Francis Preston

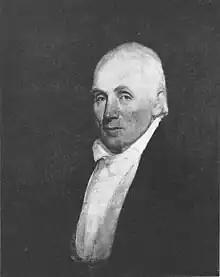
portrait by Matthew Harris Jouett

Francis Preston (August 2, 1765 – May 26, 1835) was an American lawyer and politician from Abingdon, Virginia. He was the son of Col. William Preston of Virginia, served in both houses of the state legislature, and represented Virginia in the U.S. House of Representatives from 1793 to 1797. Preston had a house built in Abingdon, now called the Martha Washington Inn. In 1795, while residing at Saltville, he constructed the Preston House.